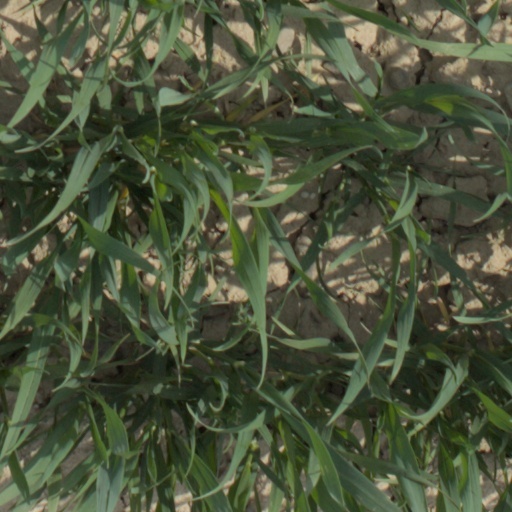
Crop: wheat